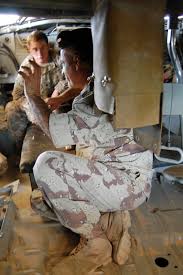
Label: BTR-80